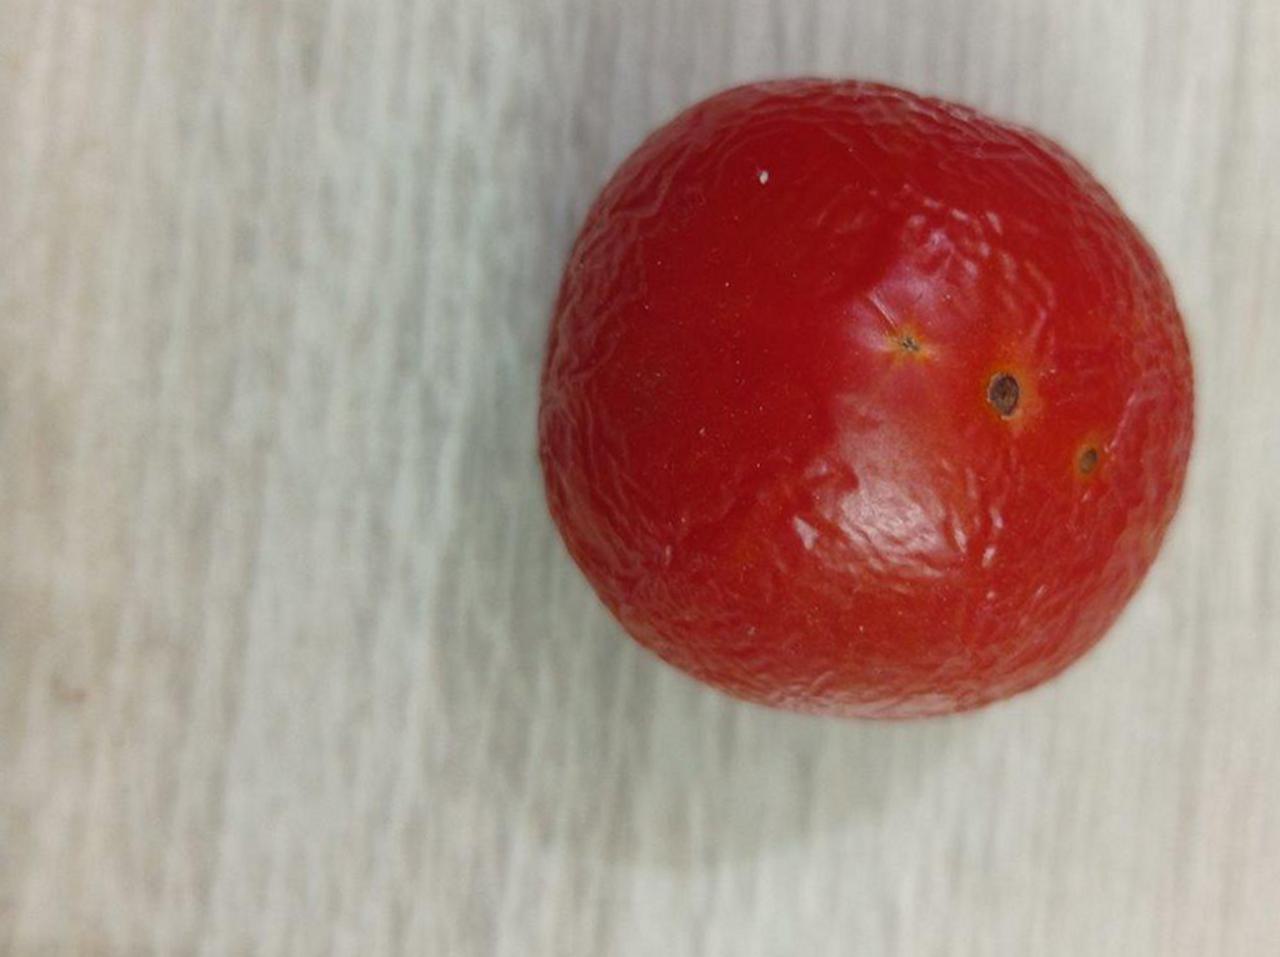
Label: Rotten